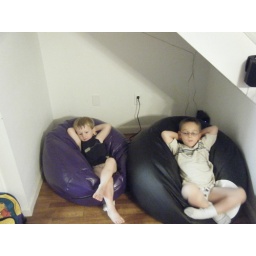
THE bean bag chairs in their house under the stairs